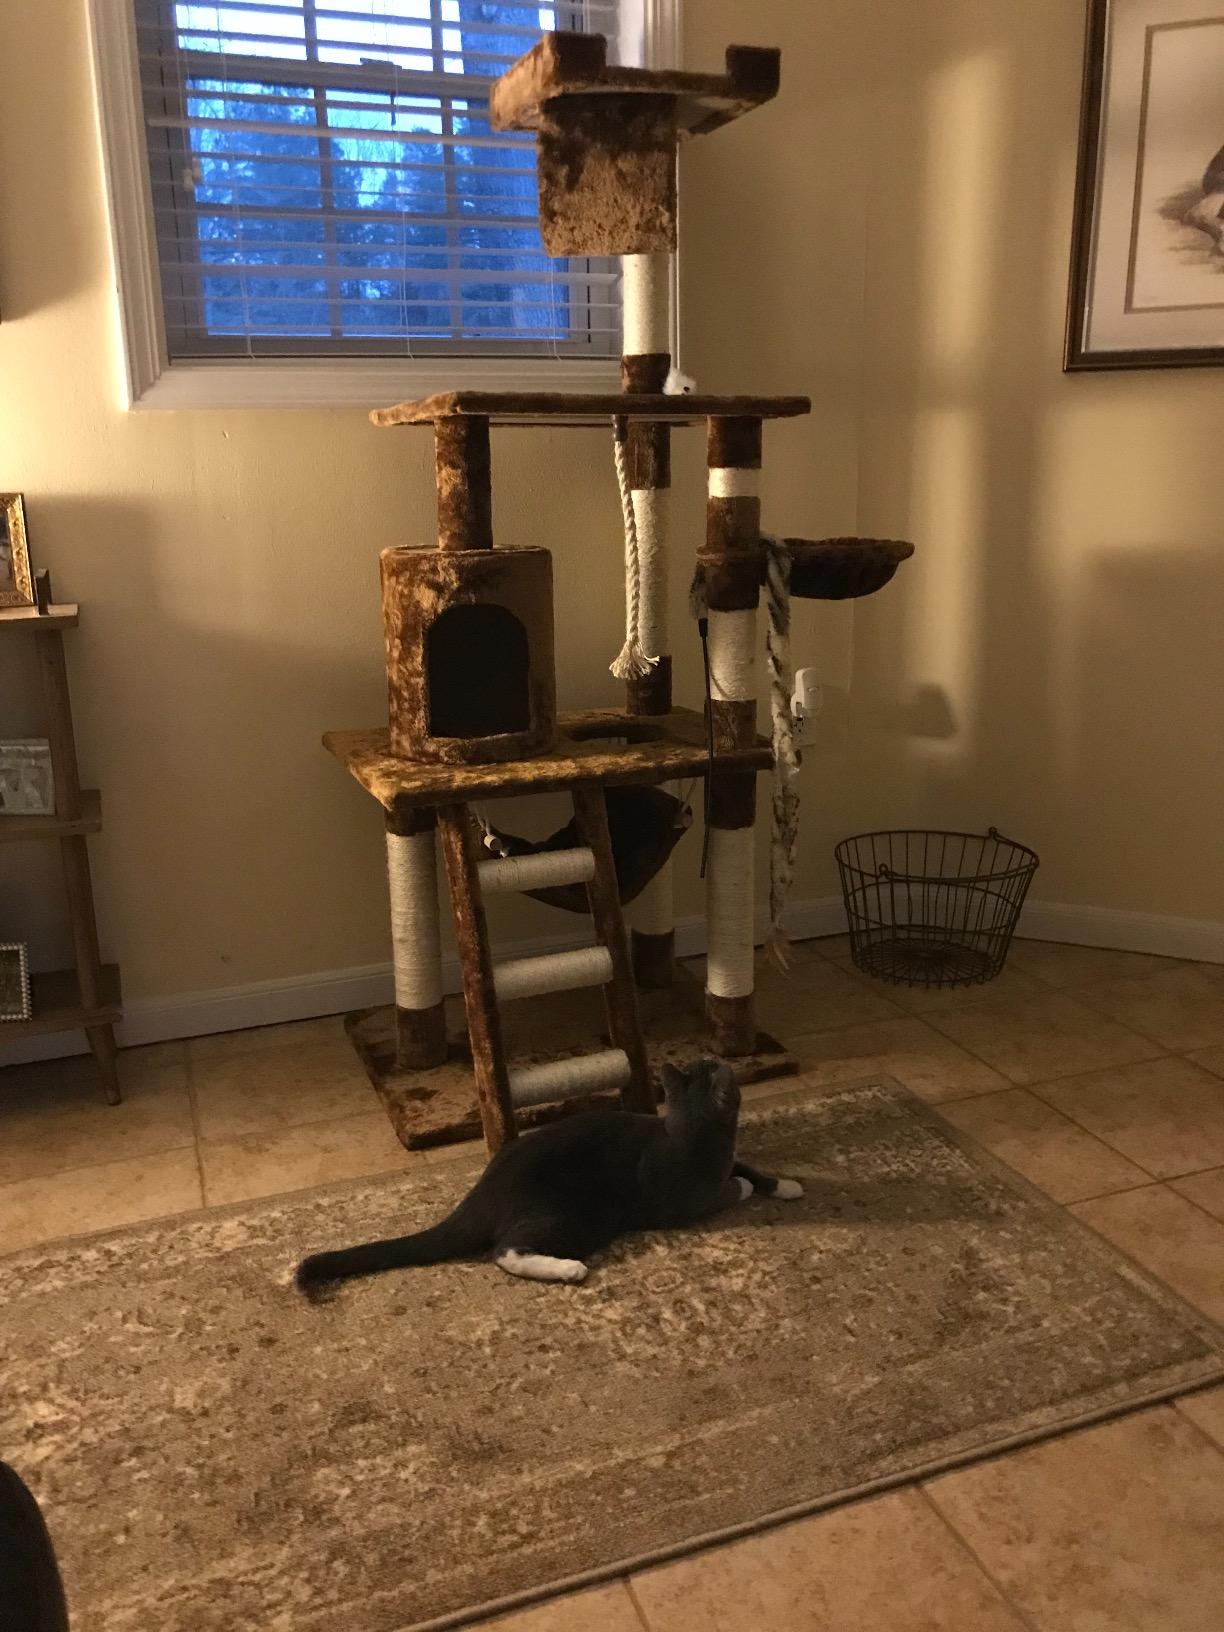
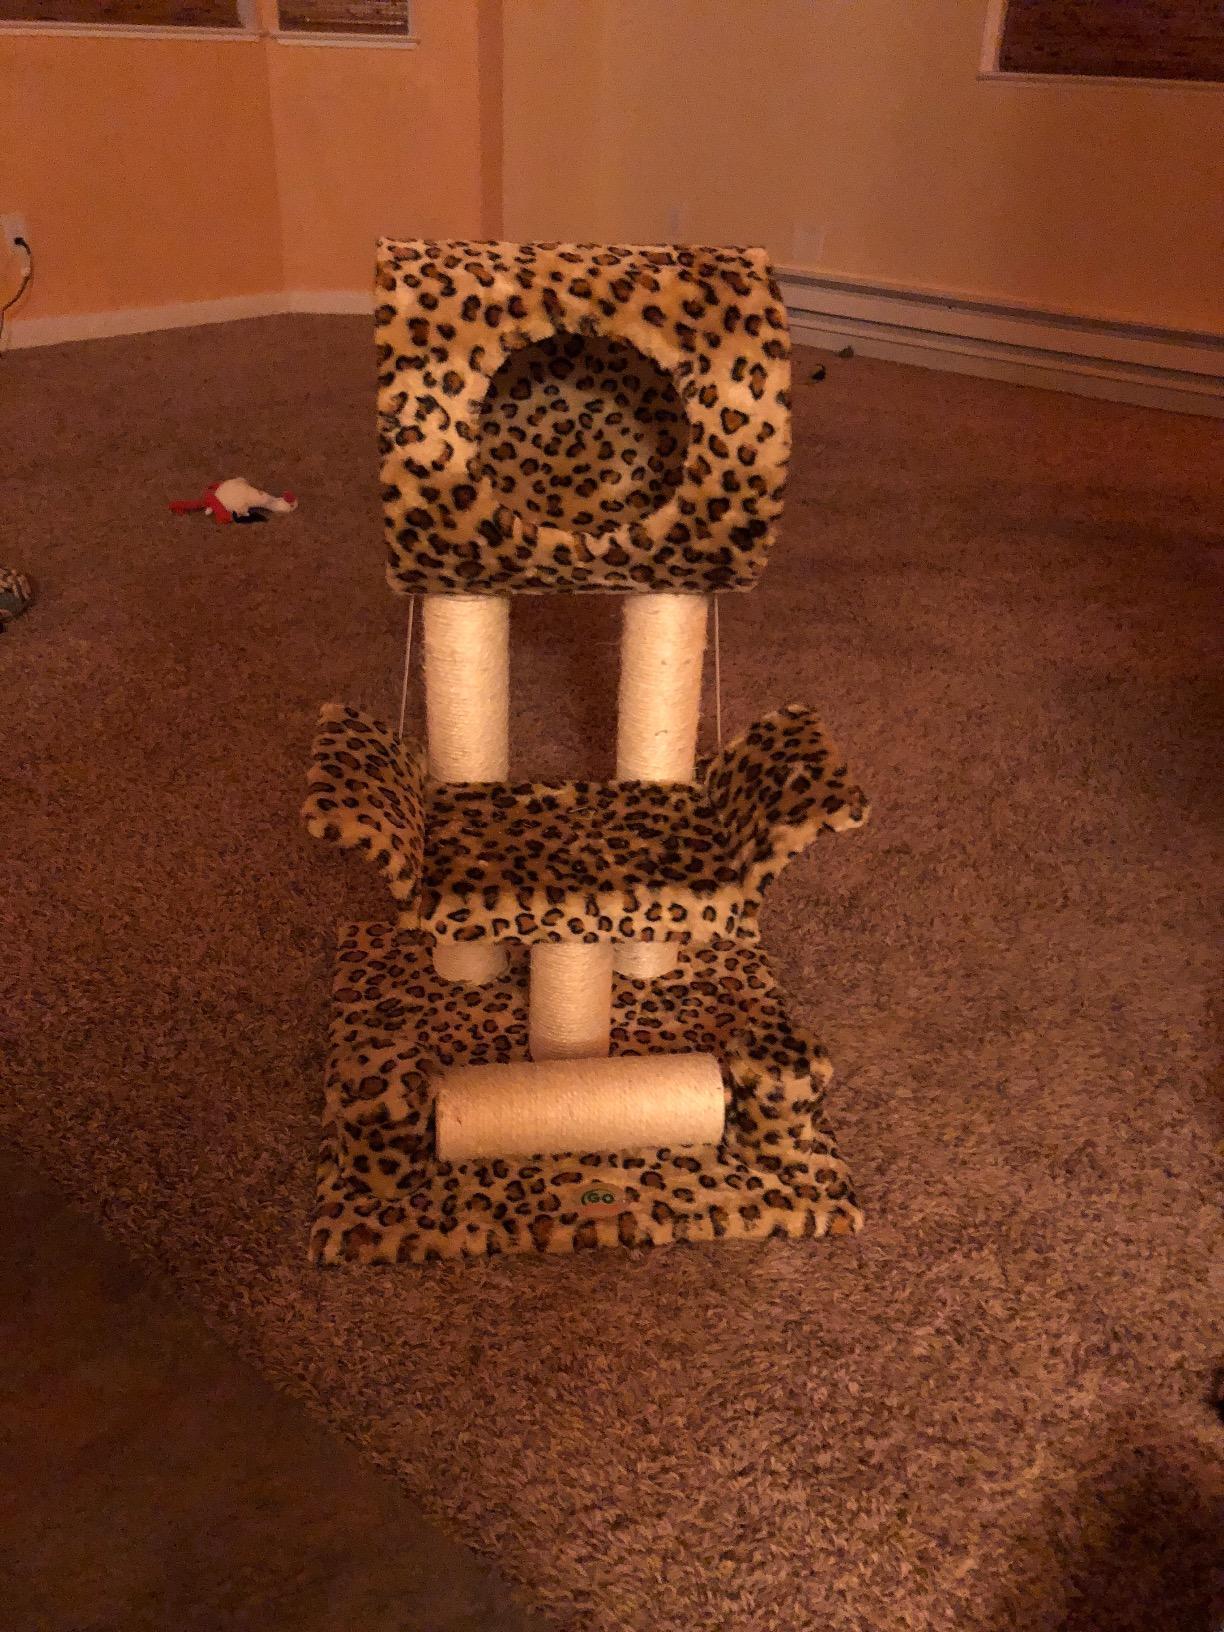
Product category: items_cat tree
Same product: no